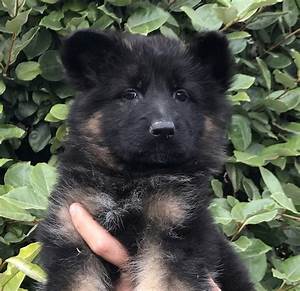
Label: cane